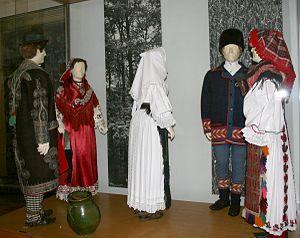
Les Šokci constituent une population croate vivant le long du Danube et de la Save, dans les régions historiques de Slavonie, Baranya, Syrmie, ainsi que dans l'ouest de la Bačka. Ces régions se trouvent aujourd'hui à l'est de la Croatie, au nord de la Serbie, dans la province de Voïvodine, et au sud-est de la Hongrie. Les Šokci eux-mêmes sont constitués de plusieurs sous-groupes.